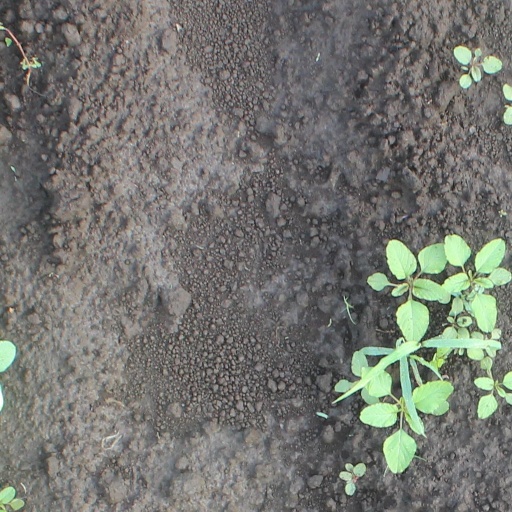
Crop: soybean